U.S. Route 14

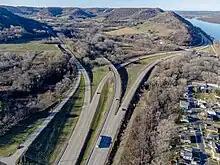
US 14/US 61 and I-90 junction

In the state of Illinois, US 14 runs southeast from north of Harvard to Chicago via Woodstock and the northwest suburbs. Southeast of Illinois Route 47 (IL 47), US 14 has four lanes, and, at times, it is a high-speed divided highway. Continuing southeastward from just after the overpass above IL 31, US 14 passes beneath and then closely parallels the tracks of the Union Pacific Railroad's Harvard Subdivision. Through the northwest suburbs of Chicago, this route is commonly referred to as "Northwest Highway" and is a very busy thoroughfare. East of Des Plaines, US 14 becomes Dempster Street until its intersection with Waukegan Road. From here, US 14 follows Waukegan Road, Caldwell Avenue, Peterson Avenue, and Ridge Avenue to its eastern end, at the corner of Broadway and US 41 (Foster Avenue).